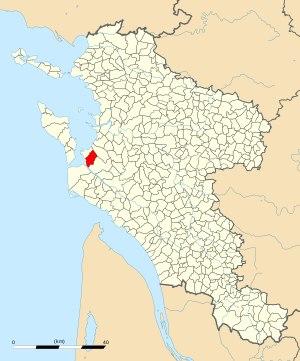
Marennes est une ancienne commune du Sud-Ouest de la France, située dans le département de la Charente-Maritime en région Nouvelle-Aquitaine. Ses habitants sont appelés les Marennais et les Marennaises. Le 1ᵉʳ janvier 2019, elle fusionne avec Hiers-Brouage pour former la commune nouvelle de Marennes-Hiers-Brouage.